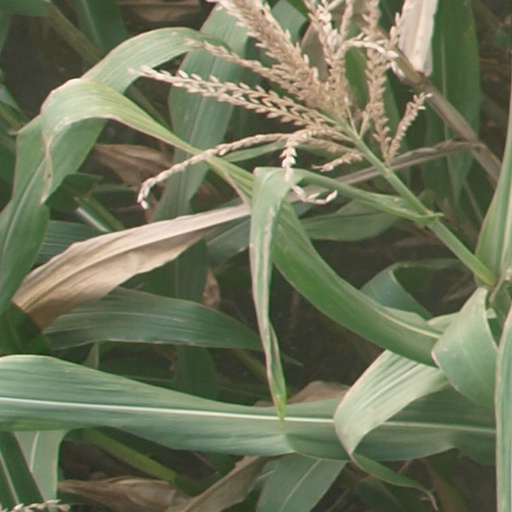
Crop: maize; corn